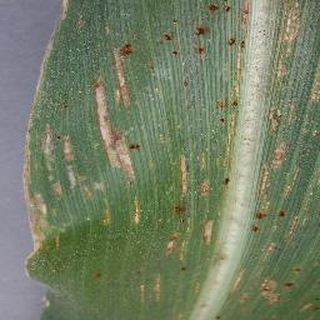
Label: corn_cercospora_leaf_spot